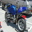
Label: motorcycle